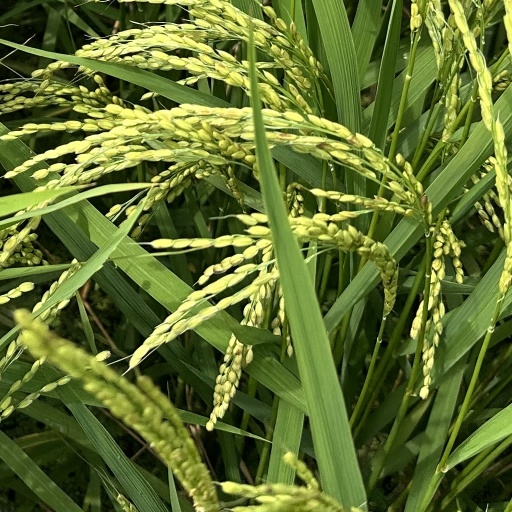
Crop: rice